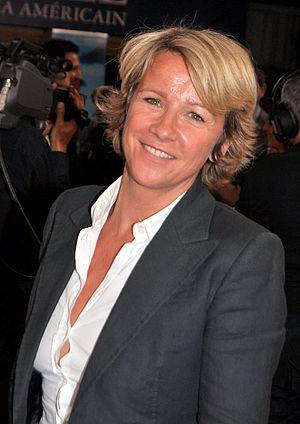
Ariane Massenet au festival de Deauville
Ariane Massenet est une journaliste française, animatrice de radio et de télévision, née à Pau le 9 décembre 1965. Elle se fait d'abord connaître sur Canal+ puis accède à une plus grande notoriété grâce à sa collaboration avec Marc-Olivier Fogiel, sur Canal+, France Inter et France 3. Elle continue ensuite sa carrière d'animatrice sur divers médias.